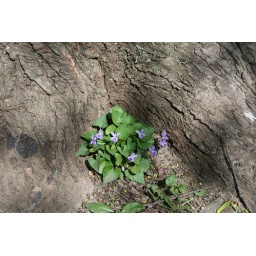
pretty lil flowers tucked under the tree